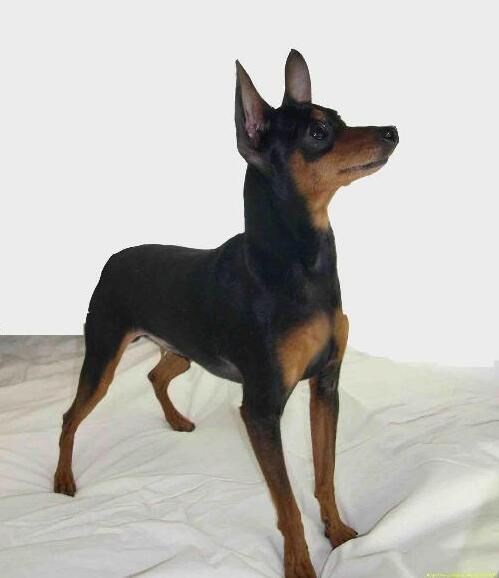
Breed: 561-n000127-miniature_pinscher